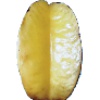
Label: Carambula 1